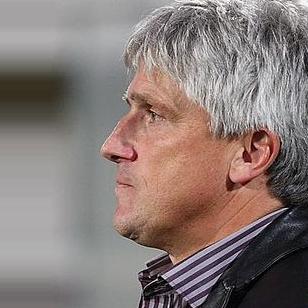
Age: 49